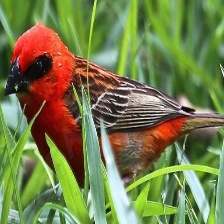
Species: RED FODY
Scientific name: FOUDIA MADAGASCARIENSIS